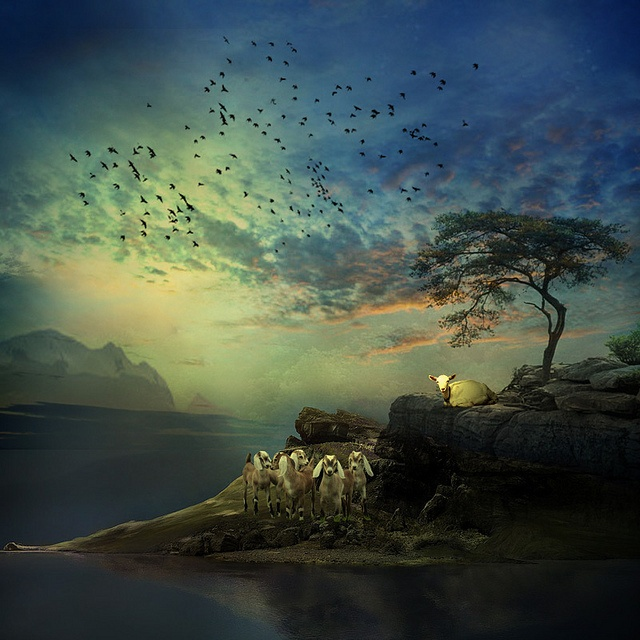
Picture of goats standing below one laying on the cliff with birds in the sky
A group of cows on a beach with birds in the sky.
Animals next to shoreline in artist's painting at sunset.
Goats standing next to the water as birds fly over.
A painting of birds flying in the sky